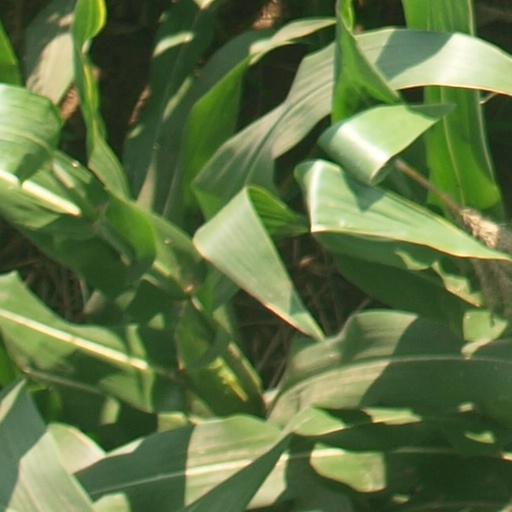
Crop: maize; corn